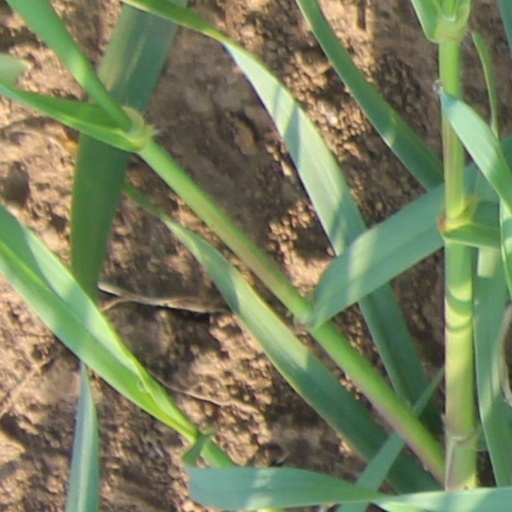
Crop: wheat